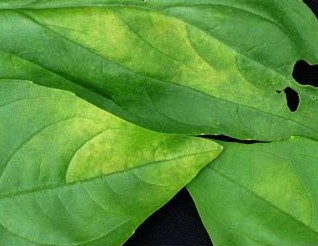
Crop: unknown
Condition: basil_downy_mildew